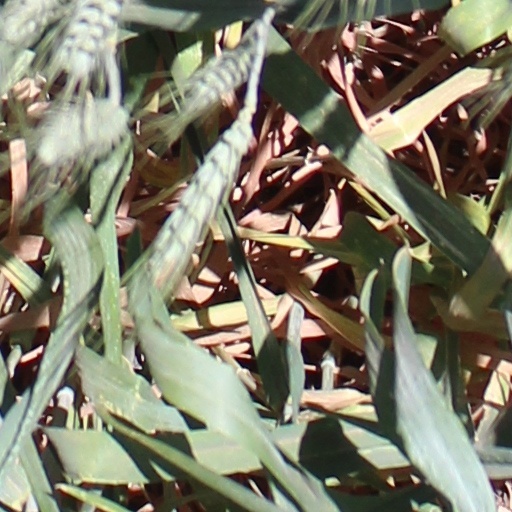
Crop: wheat